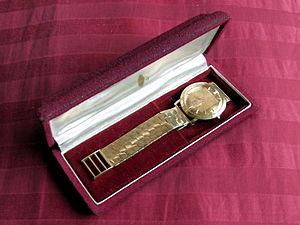
Montre Movado bracelet et boîtier en or, vers 1950. Dans son écrin d'origine en bois et tissus.